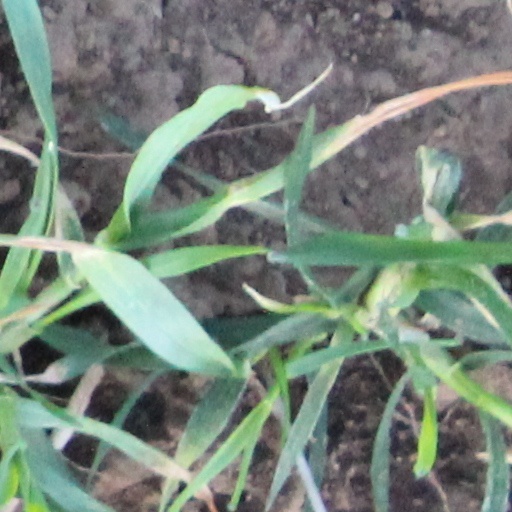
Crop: wheat